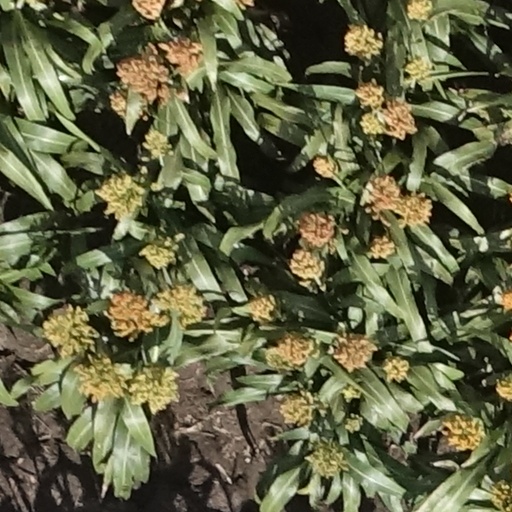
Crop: sorghum